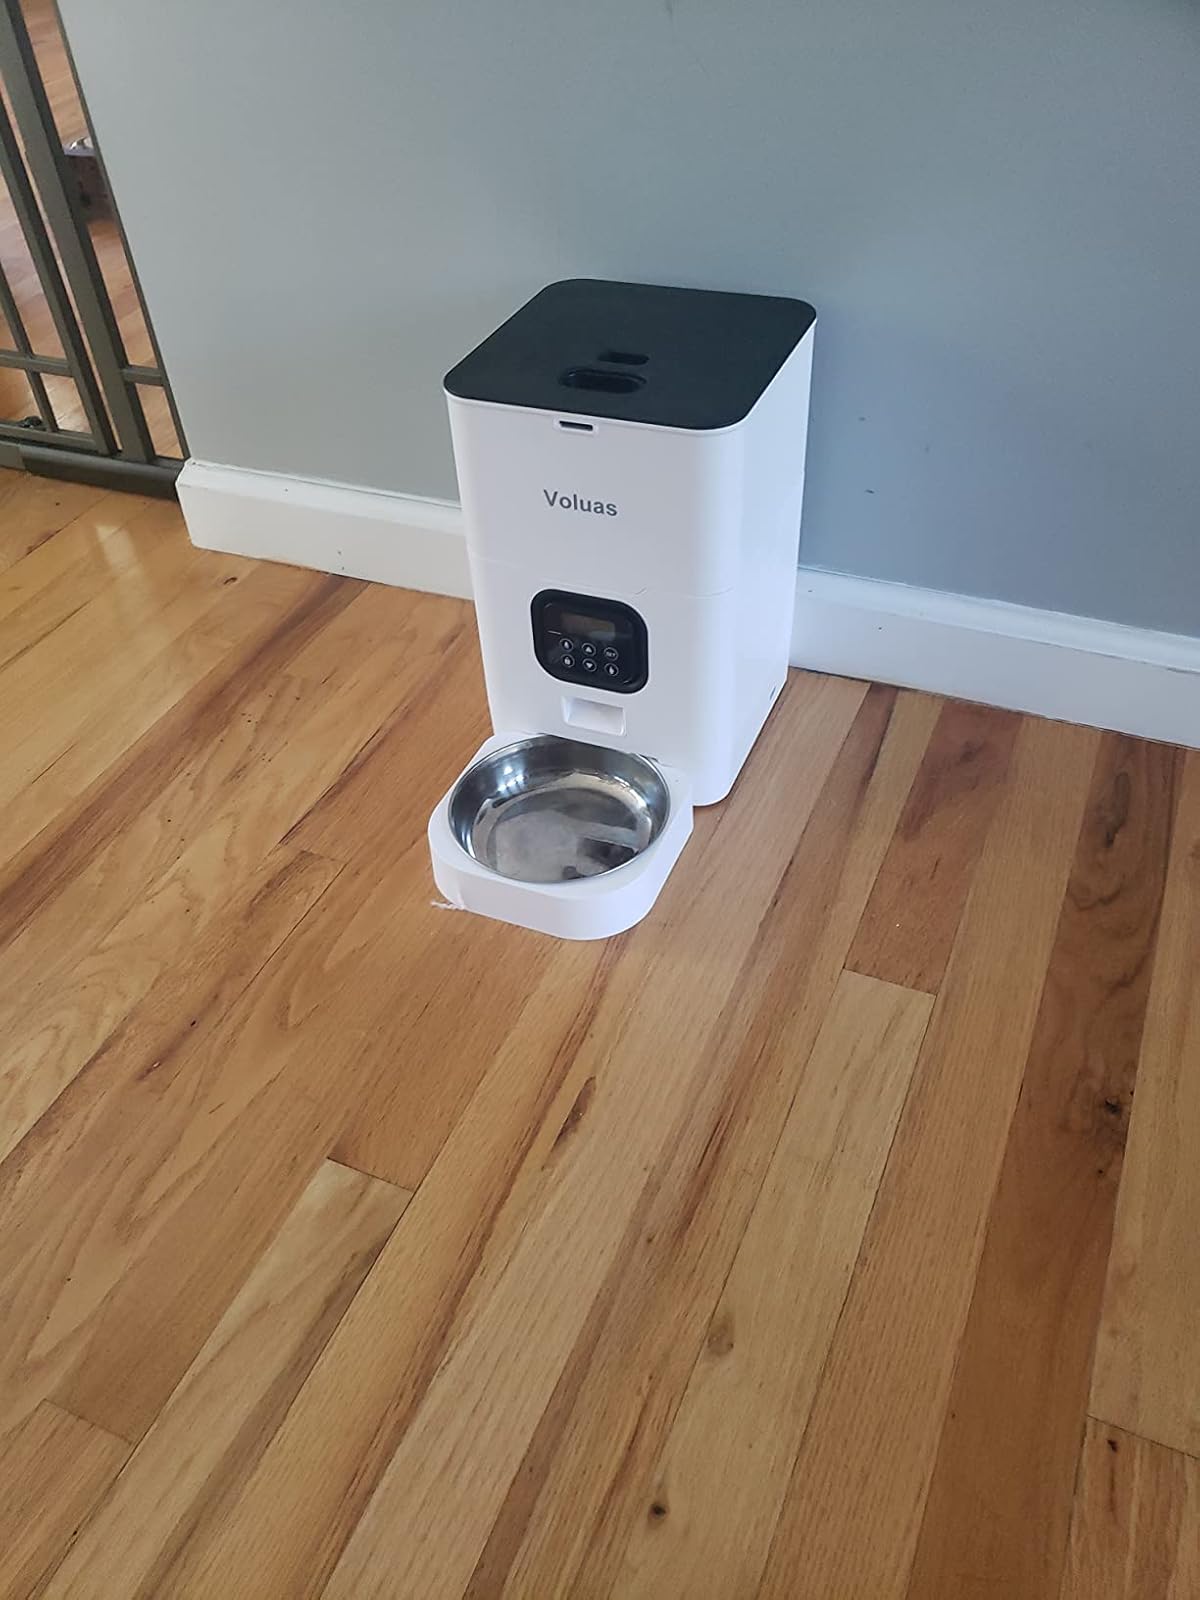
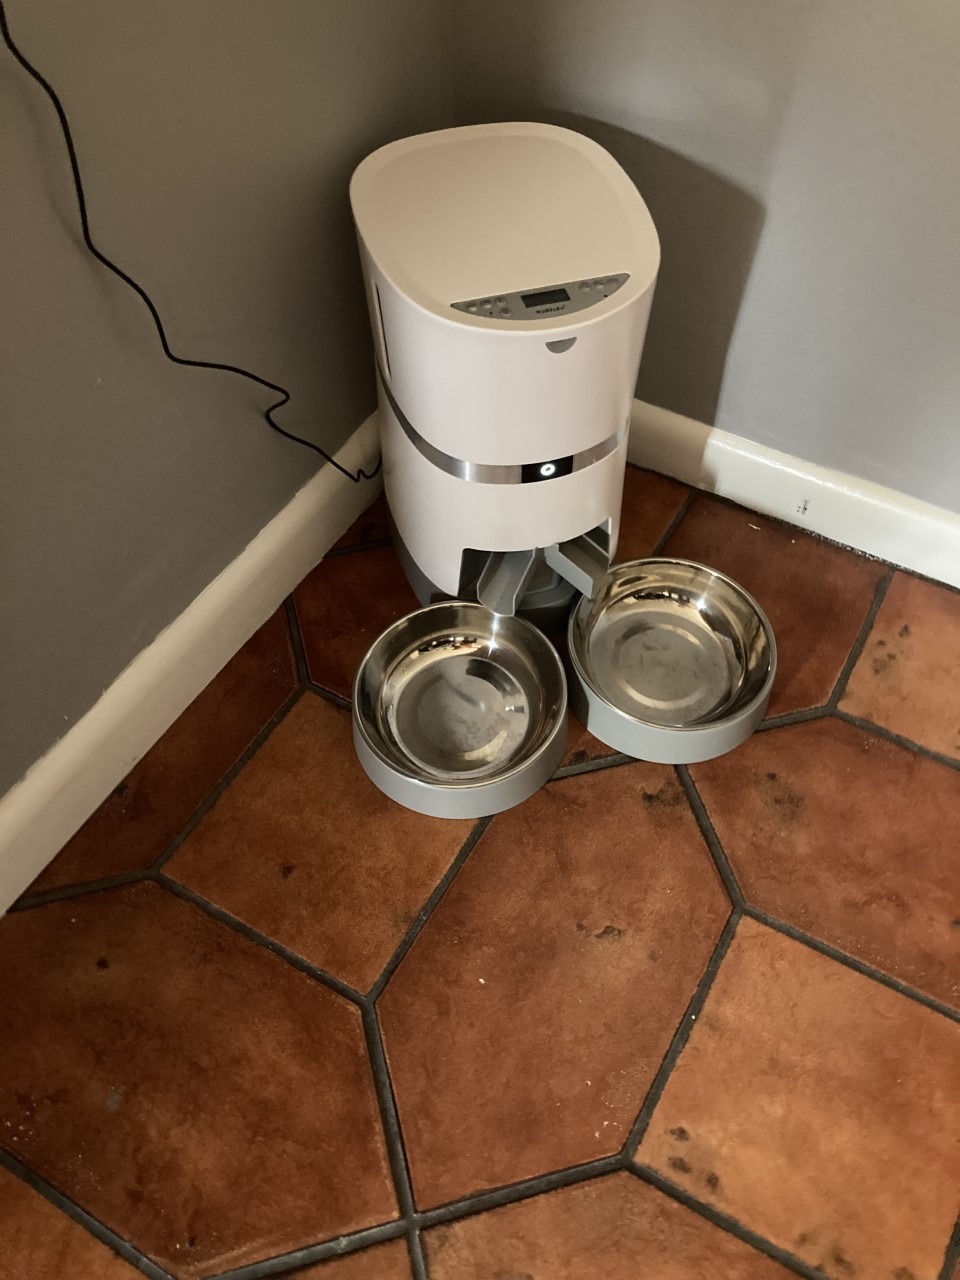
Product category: items_feeder
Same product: no